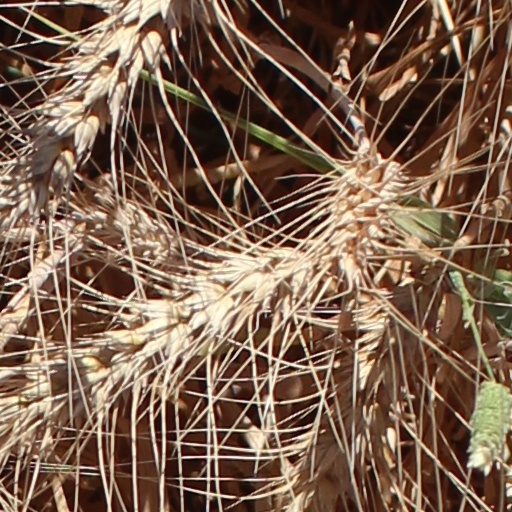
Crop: wheat